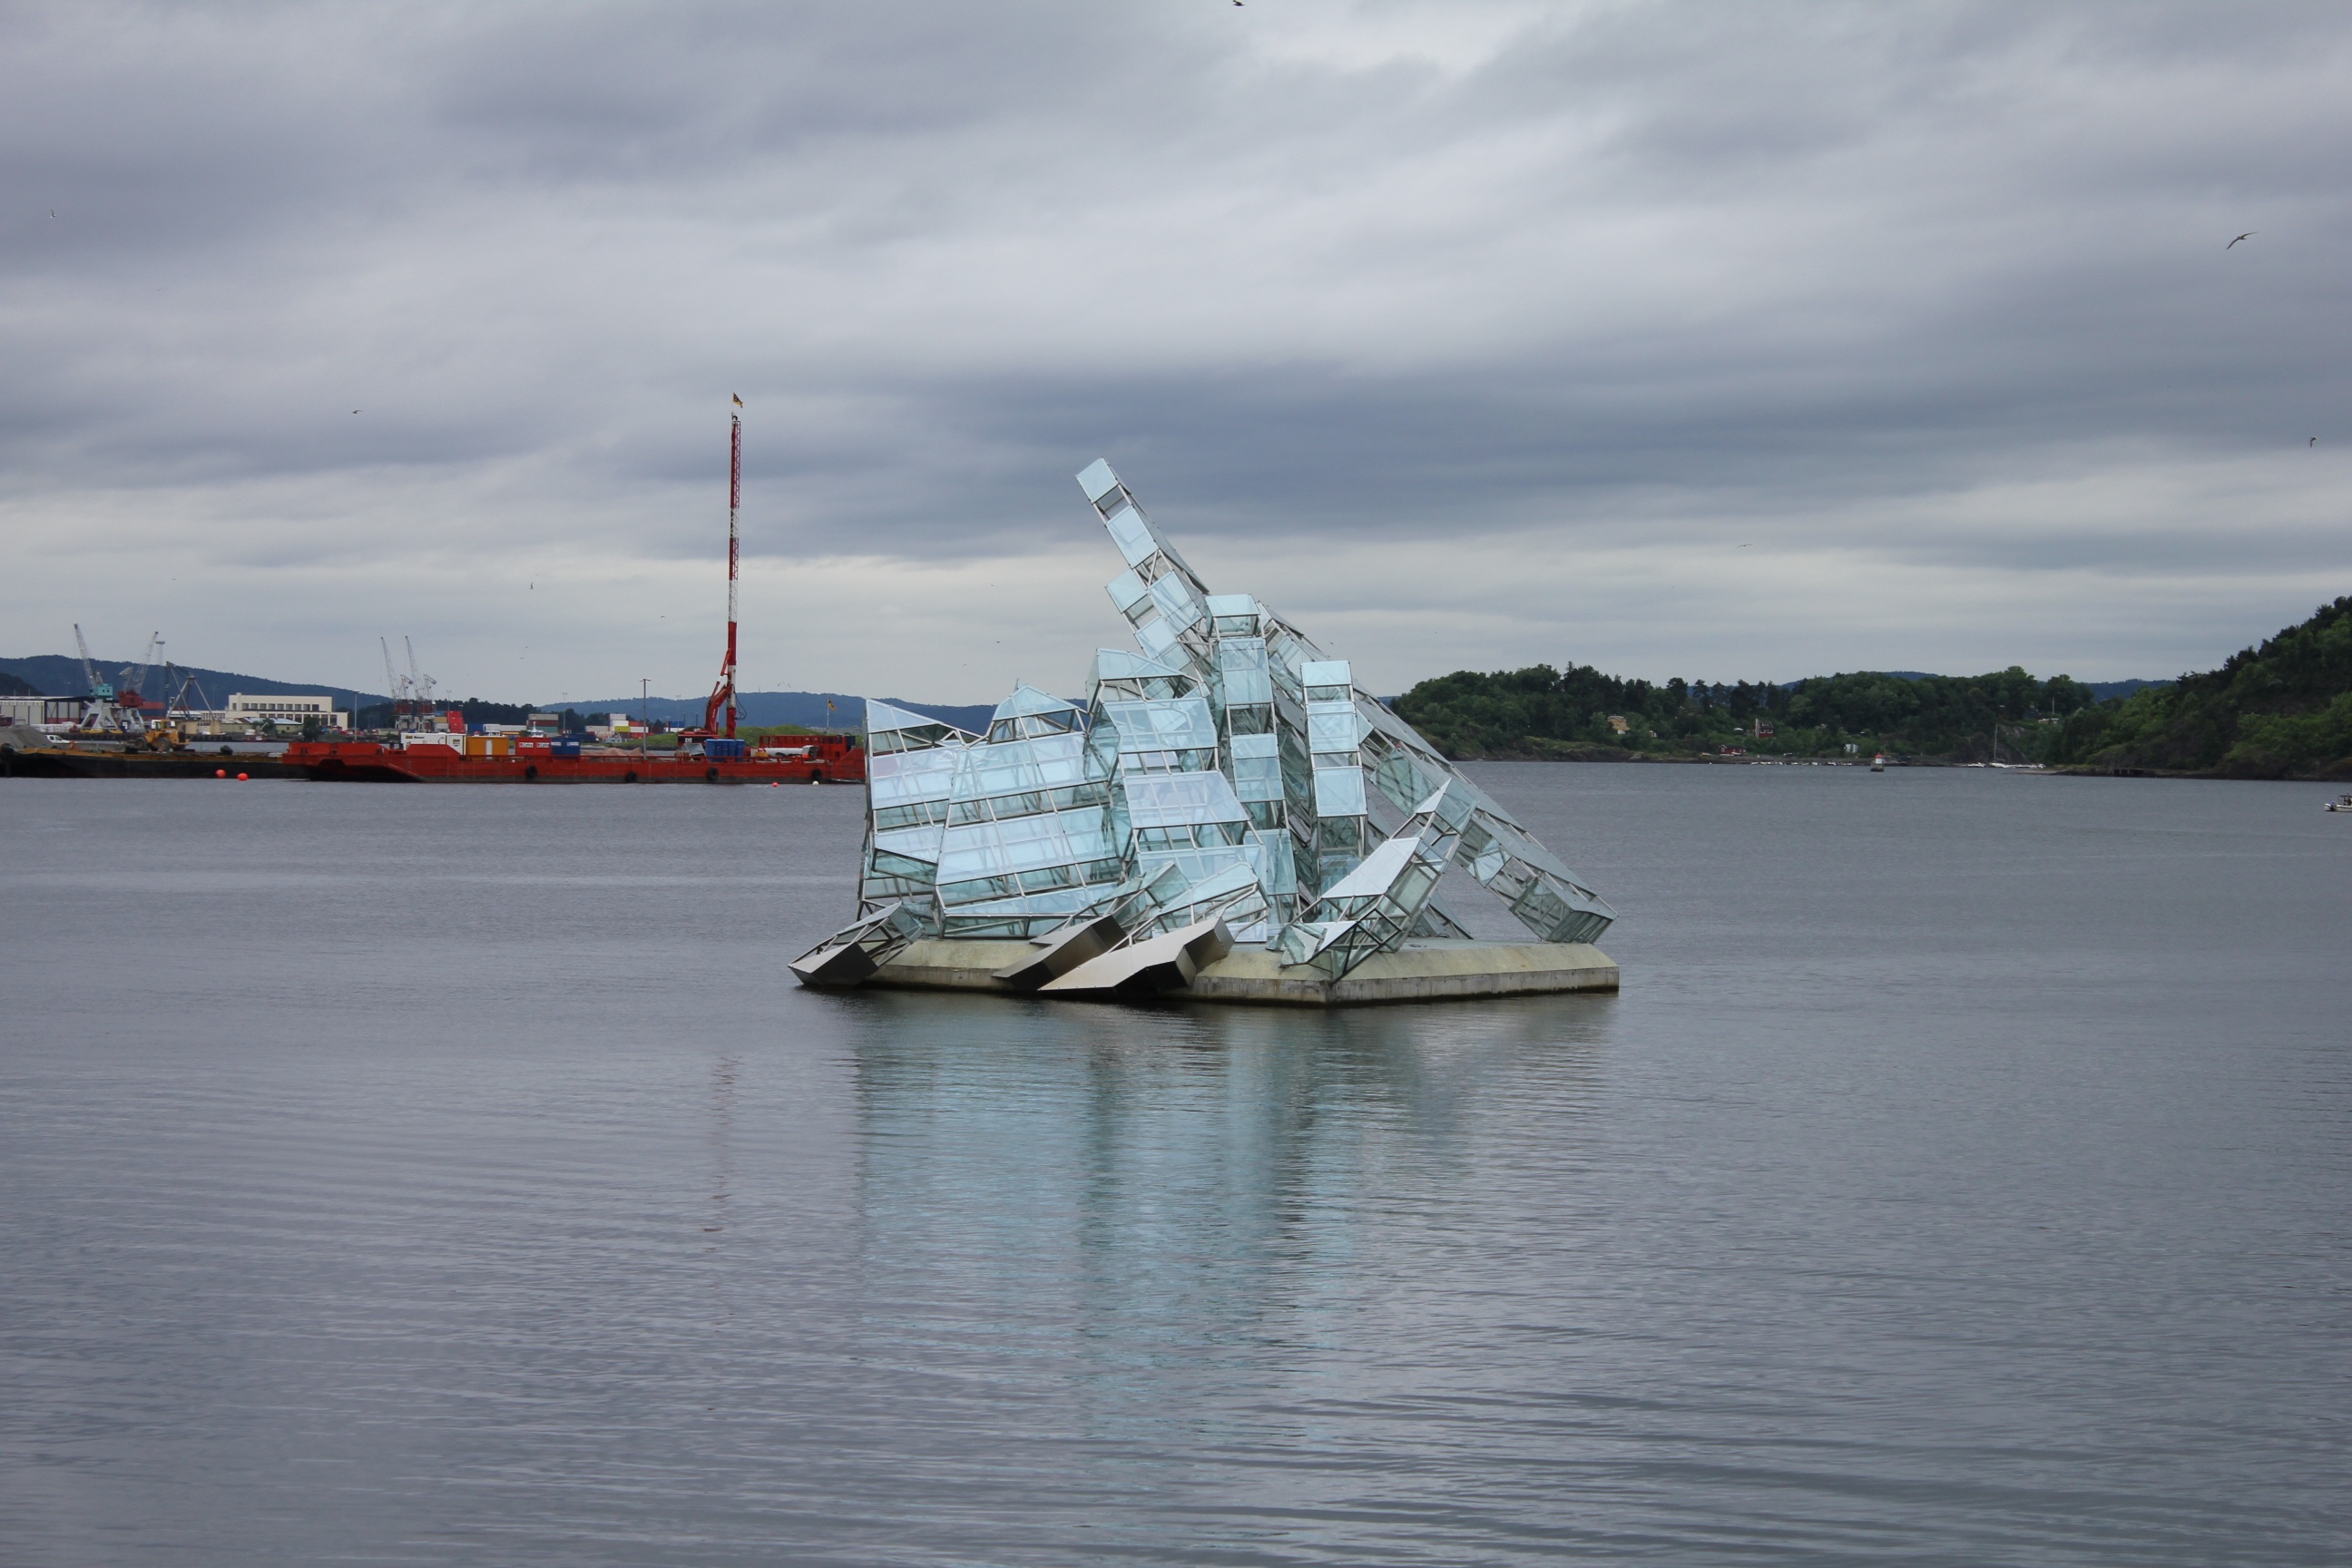
sea, water, ocean, cold, structure, boat, glass, ship, vehicle, bay, harbor, cargo ship, watercraft, sailing ship, tall ship